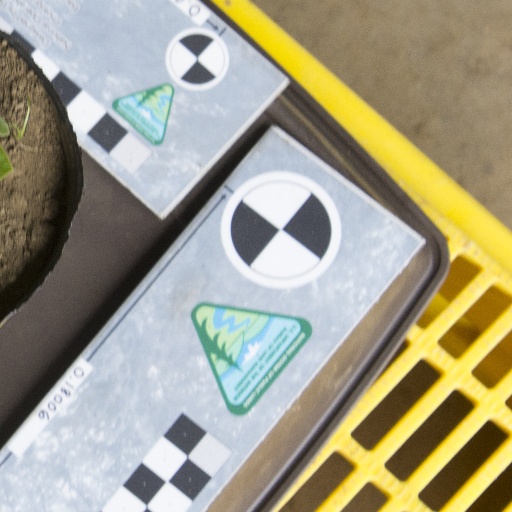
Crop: soybean